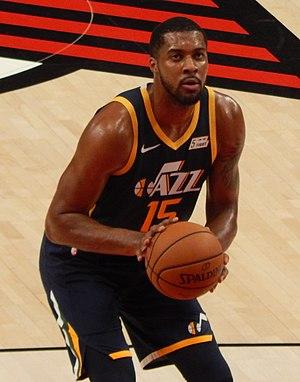
Derrick Favors #15 of the Utah Jazz against the Portland Trail Blazers on October 7, 2018 at Moda Center in Portland, Oregon.
Derrick Favors, né le 15 juillet 1991 à Atlanta dans l'État de Géorgie, est un joueur de basket-ball américain. Il évolue aux postes d'ailier fort et de pivot chez les Pelicans de la Nouvelle-Orléans.